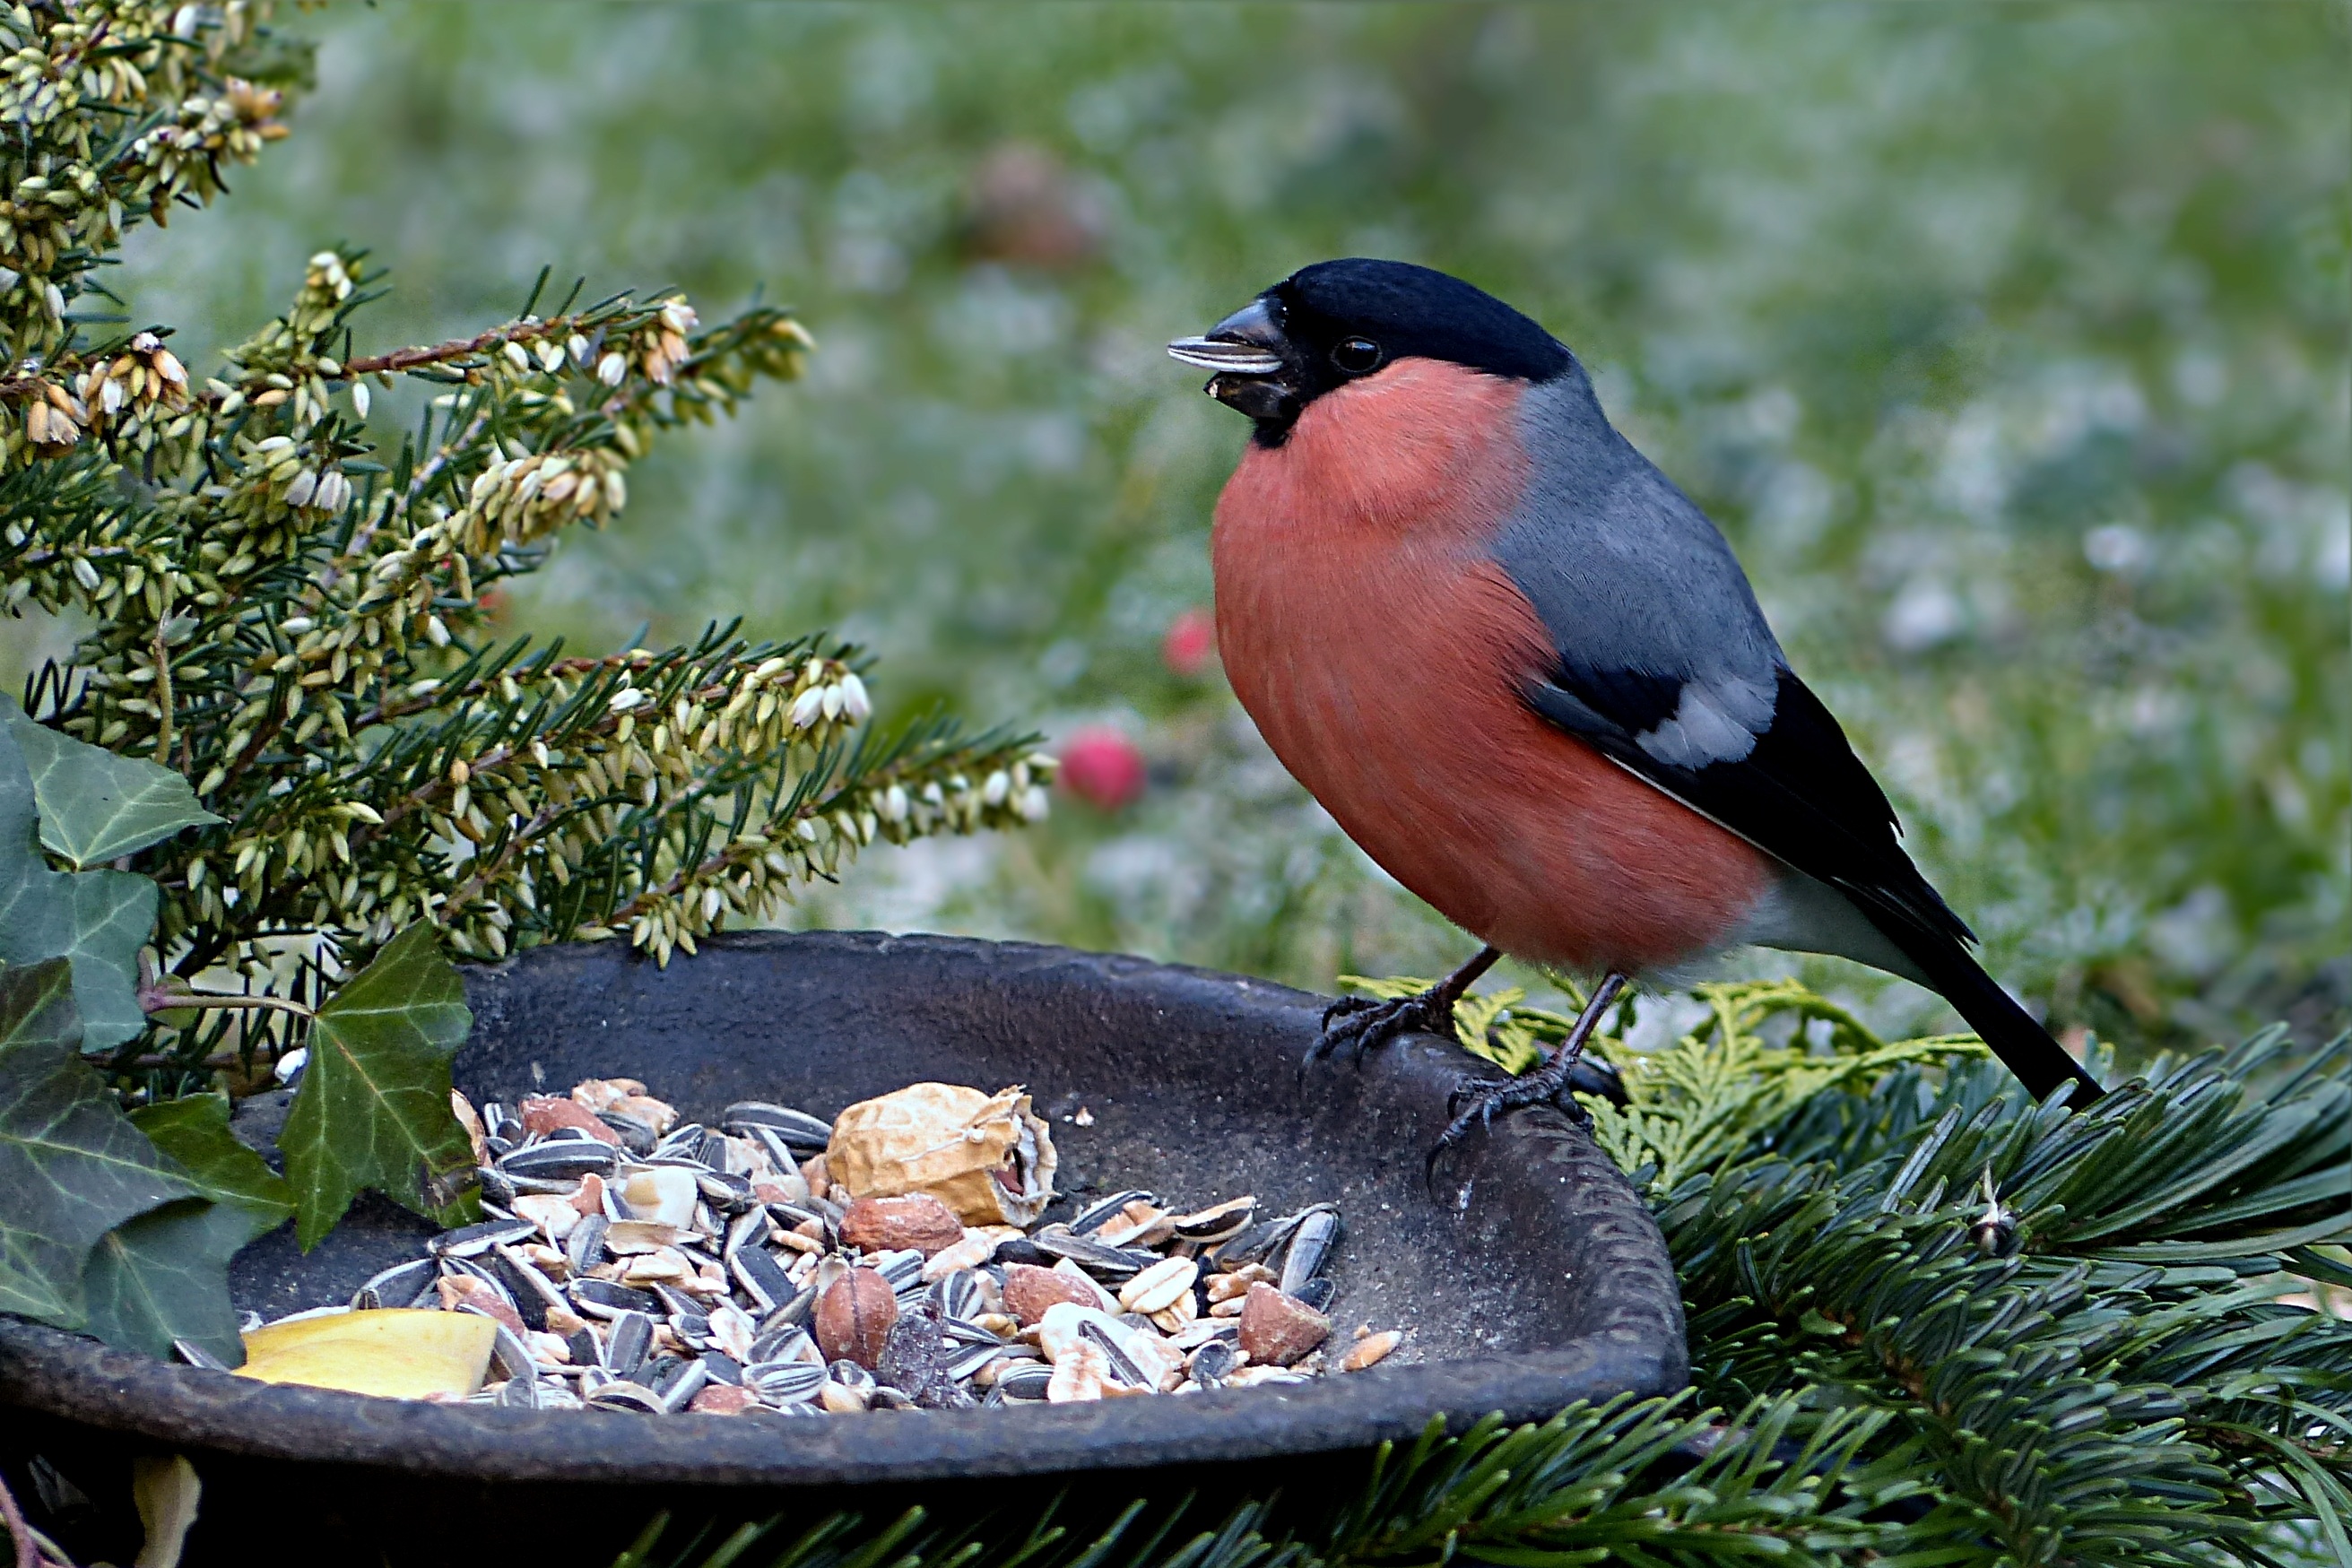
tree, branch, winter, bird, plant, leaf, male, wildlife, food, beak, fauna, finch, bullfinch, pyrrhula, old world flycatcher, perching bird, emberizidae